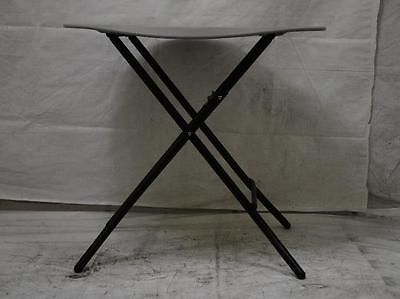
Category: table